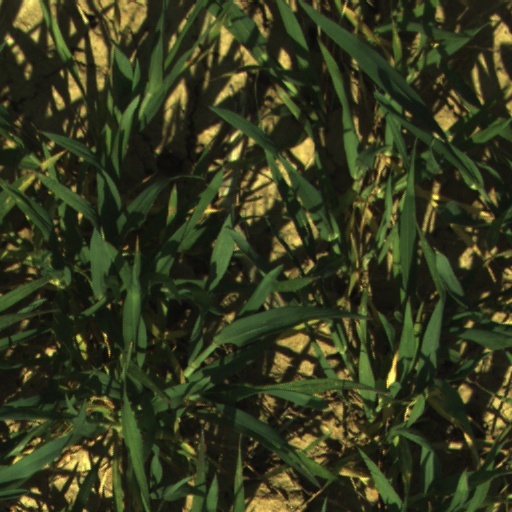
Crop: wheat